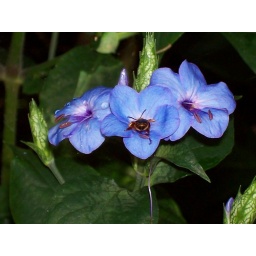
A teeny weeny bug gathers his stores from this little blue flower from the garden in Mission Beach